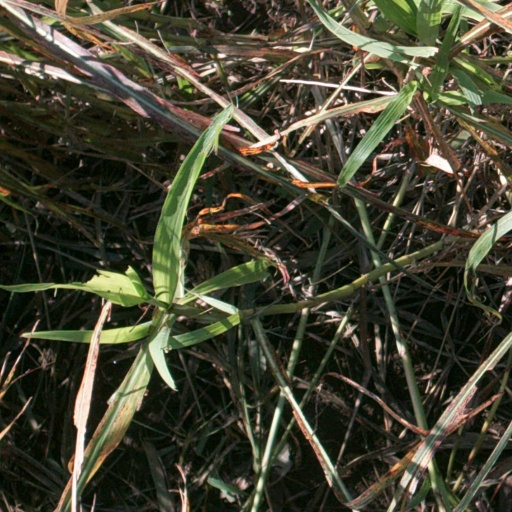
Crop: sorghum